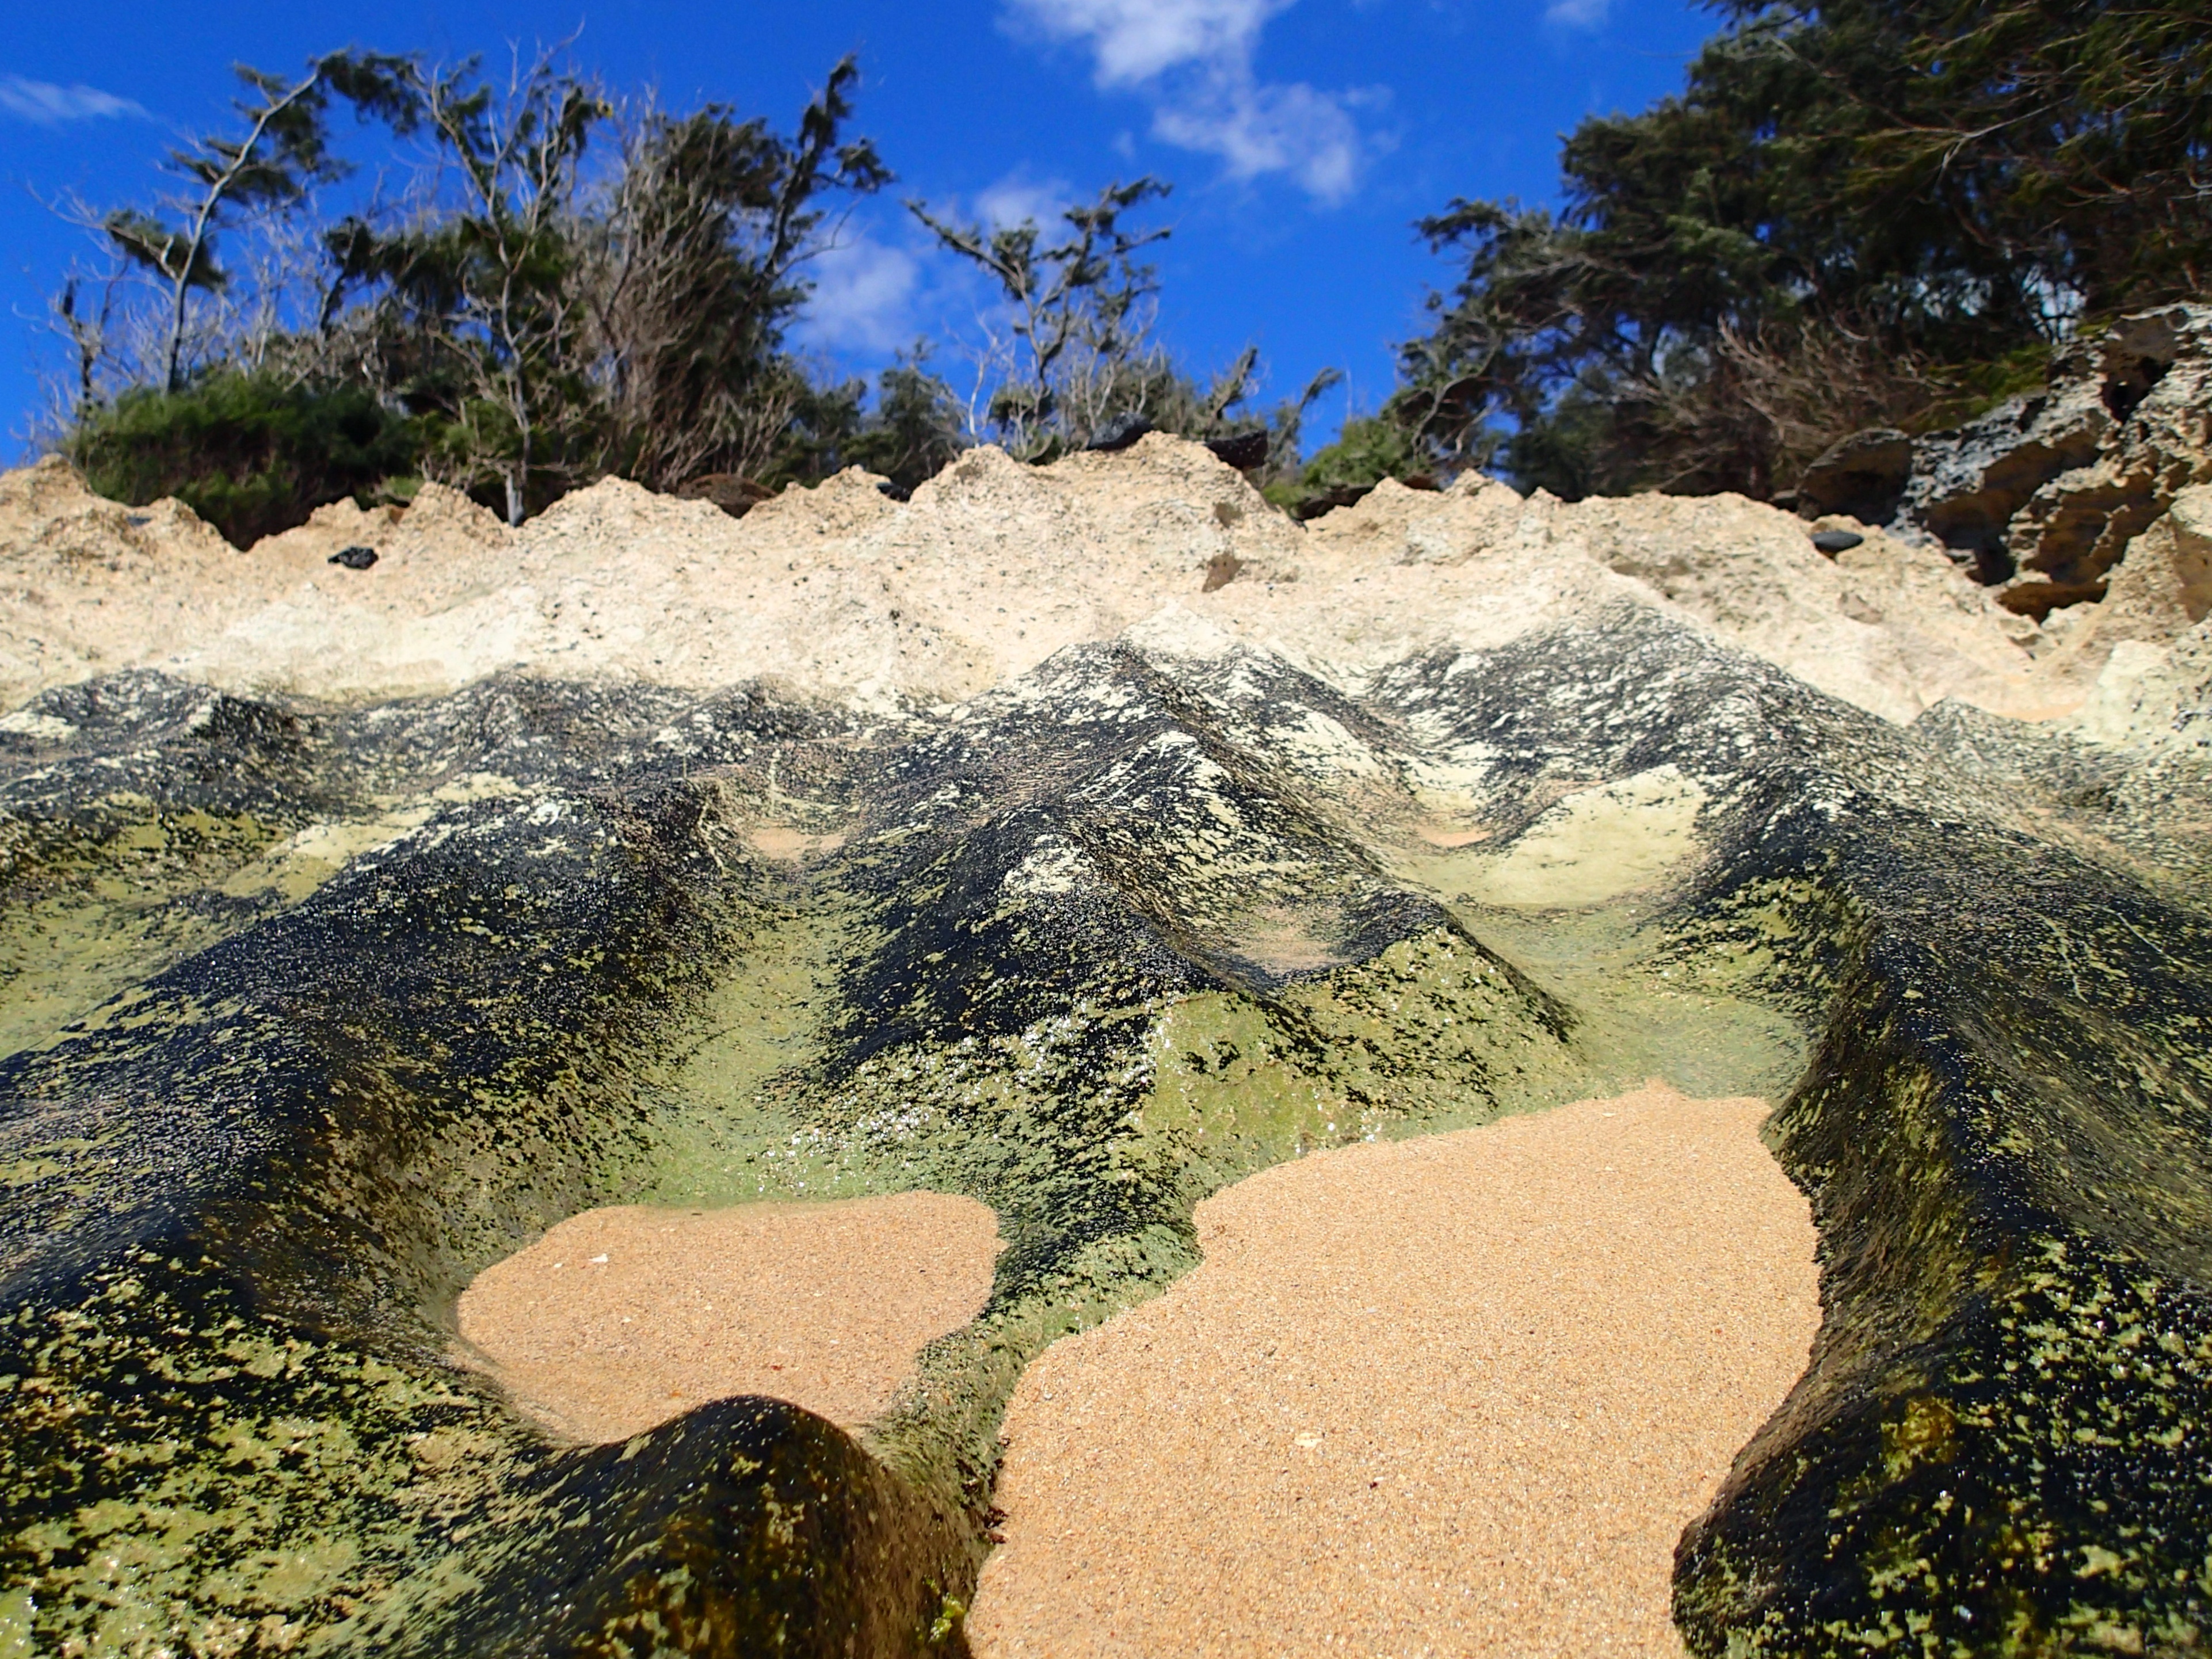
landscape, rock, wilderness, mountain, trail, hill, valley, soil, terrain, ridge, geology, badlands, plateau, wadi, landform